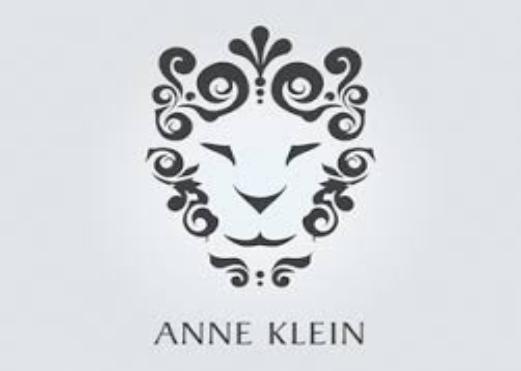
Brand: Anne Klein
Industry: Clothes